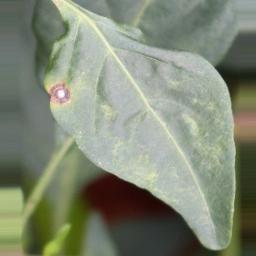
Label: cercospora